Casey Neistat

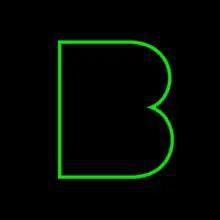
Beme logo

In a July 8, 2015 vlog, Neistat announced that he had been working with Matt Hackett on building a video-sharing app called Beme. Designed as an alternative to highly edited content found in social media, the app enabled users to produce unedited four-second videos, which were immediately uploaded and shared with the user's subscribers, without the ability to review the video. Users could respond to shared content by sending "reactions", photographs of themselves, back to the video uploader.